The Lying Game

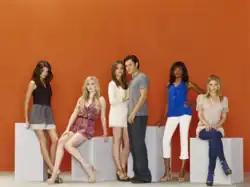
The main cast of "The Lying Game".

While the television series shares many of the same characters as the book series of the same name, there are important differences (chief among them that Sutton is deceased in the books):